Agulhas Bank

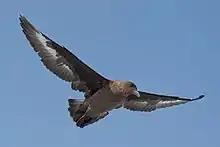
Brown skua near Dyer Island

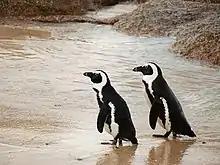
African penguins at Table Mountain National Park

The main food source for African penguins ("Spheniscus demersus") is anchovy and sardine which they forage between Cape Columbine and the central Agulhas Bank. The birds have colonies on Dassen Island, on the South African west coast, and Bird Island, on the south coast.